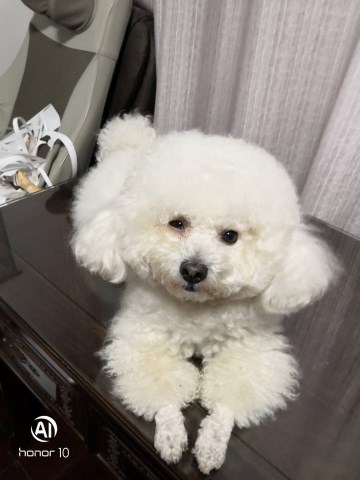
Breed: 3083-n000117-Bichon_Frise